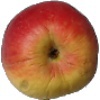
Label: Apple Red Yellow 1